Gaziantep University

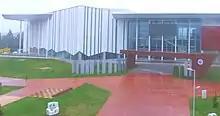
Gaziantep University Congress and Arts Center

Gaziantep University conducts research in a range of fields, including defense-related areas such as computer development, ballistics research, and inertial guidance systems. The university’s academic programs, initially focused on physical sciences and engineering, have since expanded to include social sciences such as economics, linguistics, political science, and management, as well as medical and dental sciences, architecture, and other disciplines.